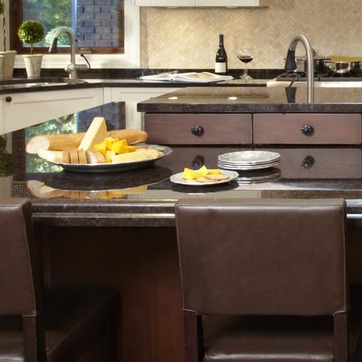
Material: food